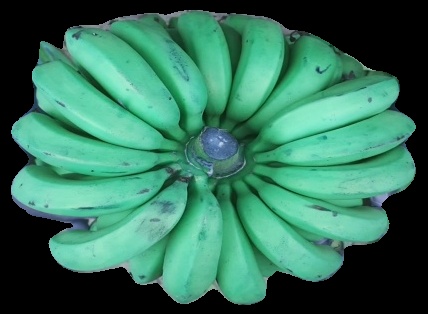
Variety: pachbale
Grade: grade2